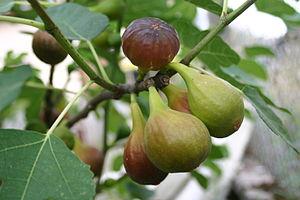
La figue est le fruit du figuier commun et de quelques autres arbres de la famille des moracées, emblème du bassin méditerranéen où il est cultivé depuis des millénaires. Aux Antilles et dans l'océan Indien, le terme figue désigne aussi les bananes. Pour être plus précis, la figue n'est pas un fruit au sens botanique du terme. Il s'agit en fait d'un réceptacle charnu, le sycone, qui contient les fleurs et, à maturité, une infrutescence d'akènes éparpillés dans une pulpe comestible.